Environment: lab
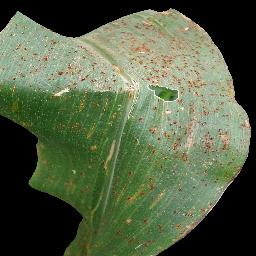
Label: common_rust